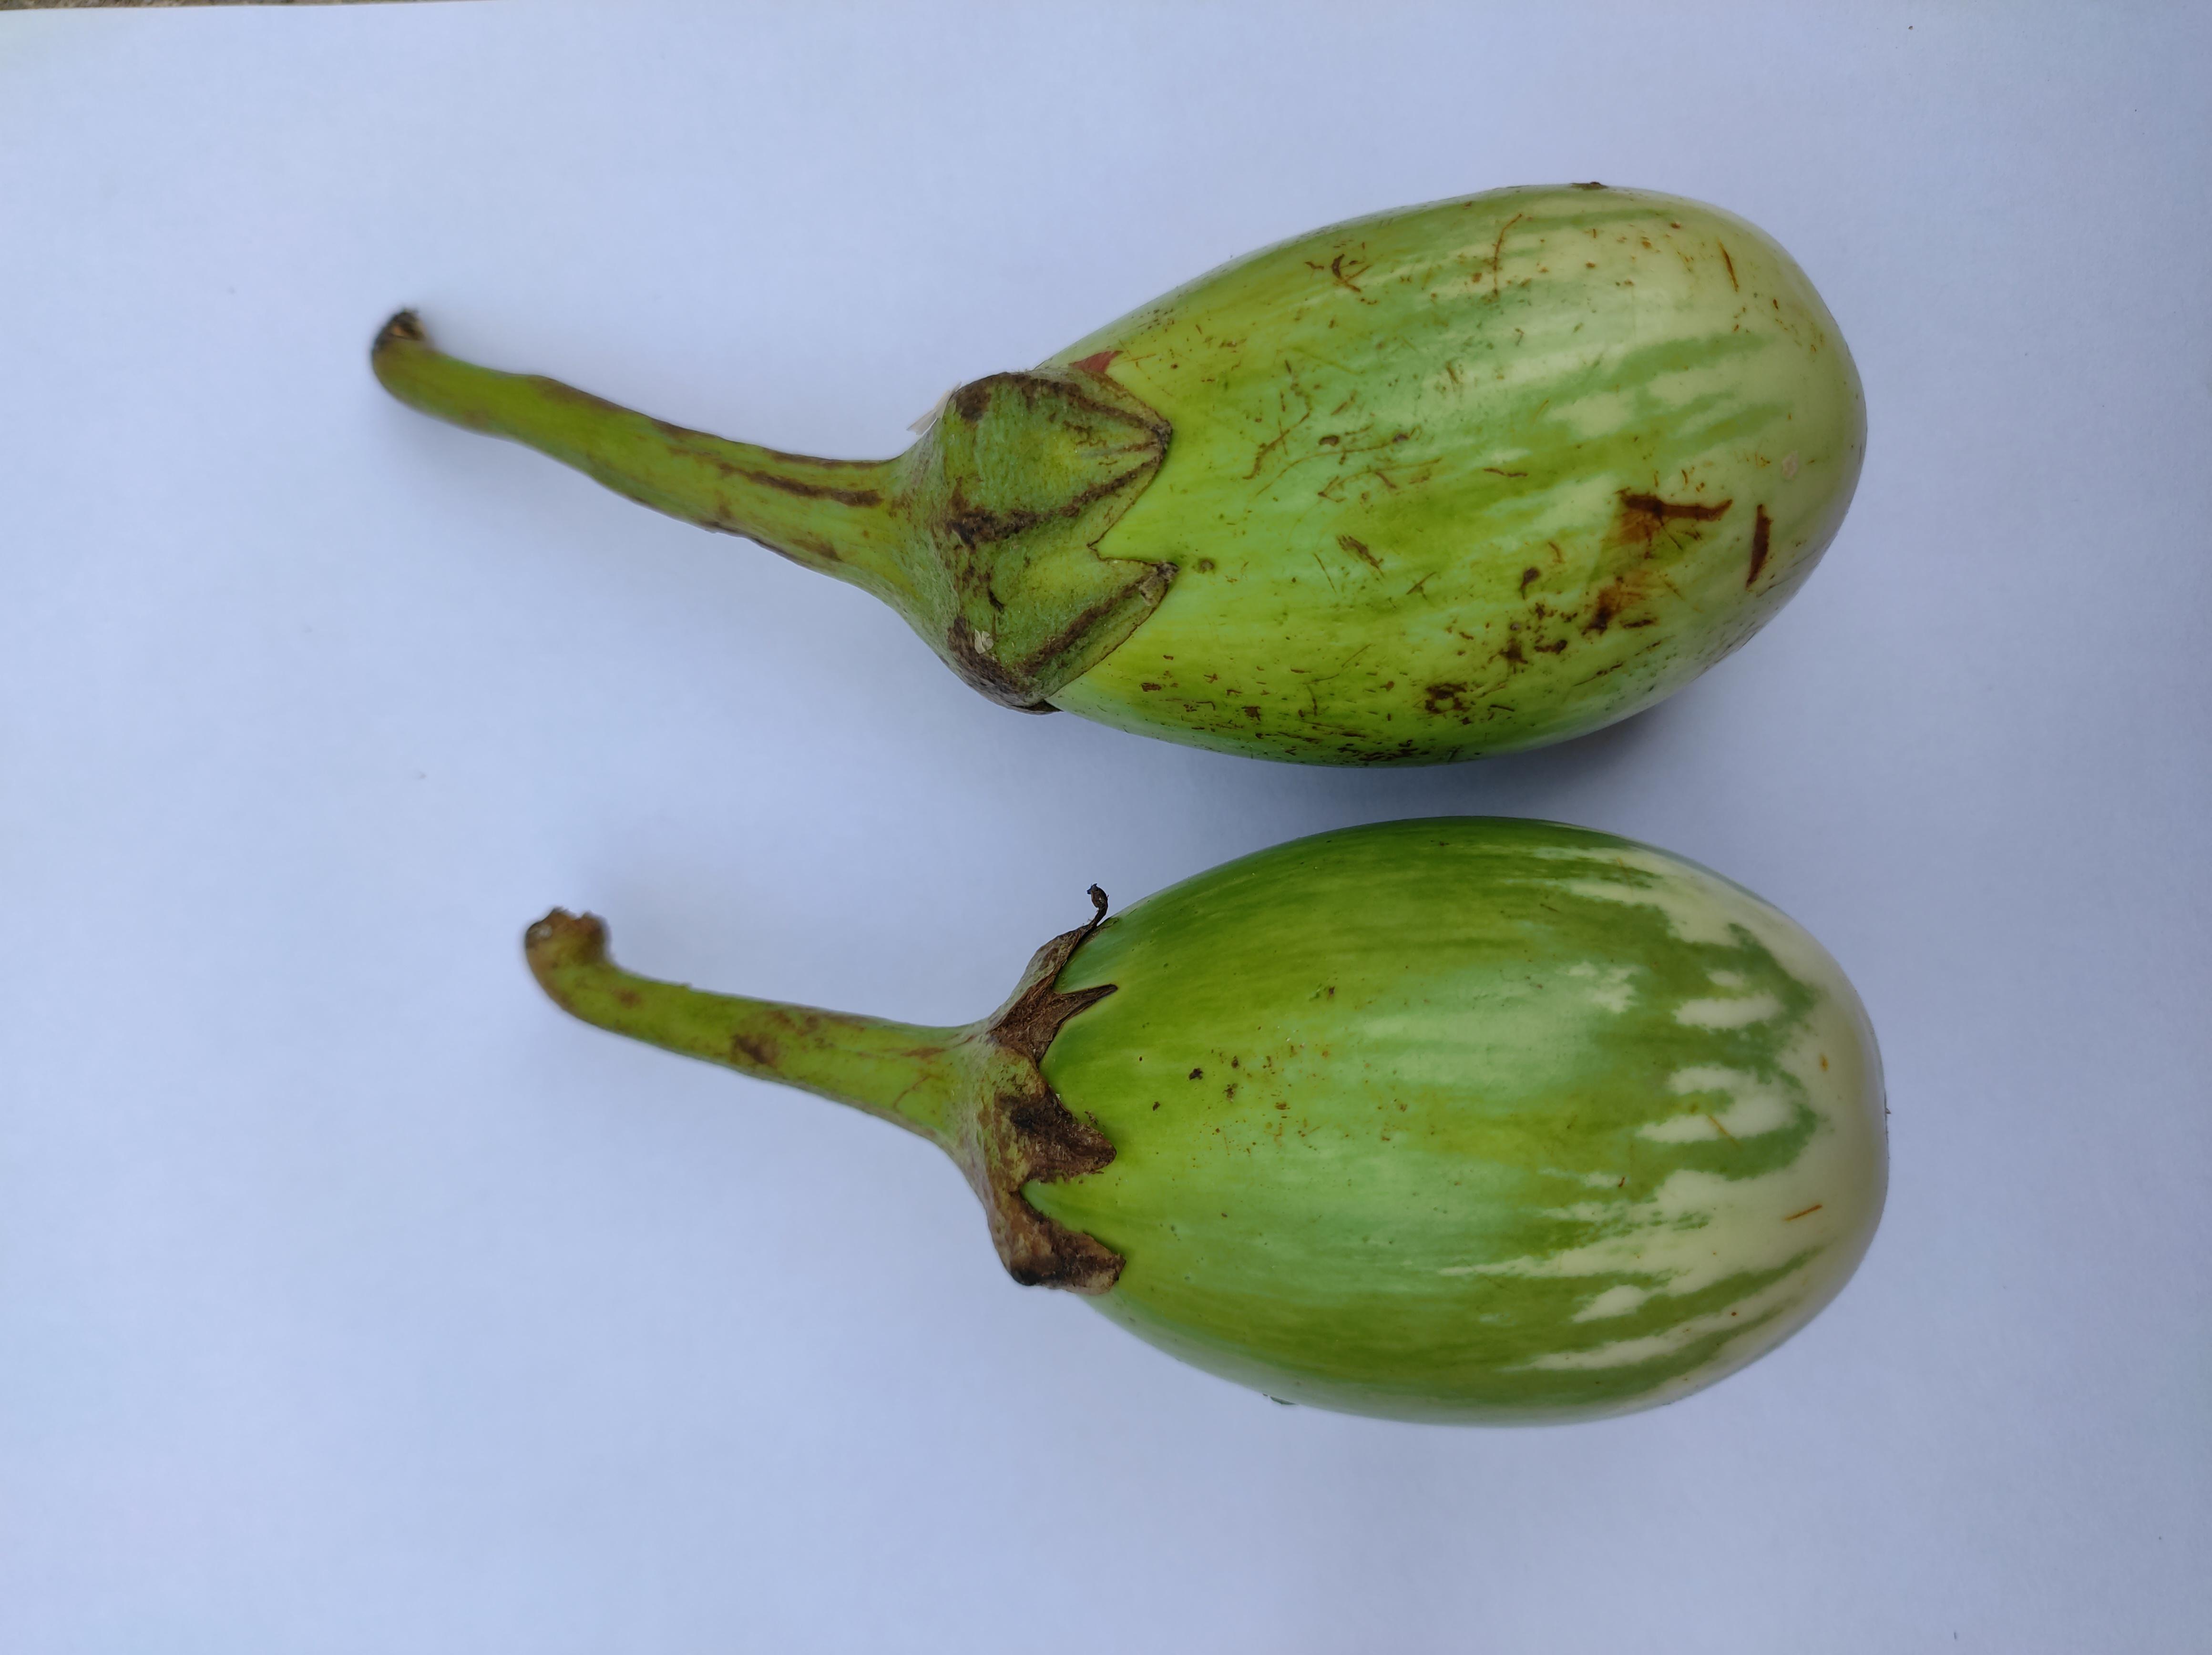
Label: Brinjal